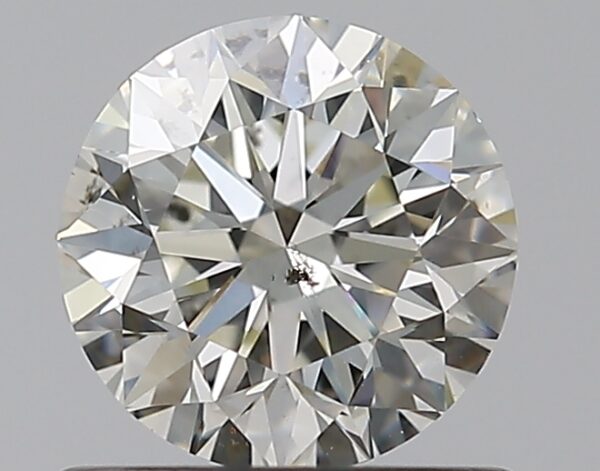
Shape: round
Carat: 0.72
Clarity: SI2
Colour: K
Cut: VG
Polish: EX
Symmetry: EX
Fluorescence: F
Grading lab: GIA
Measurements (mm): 5.61 x 5.64 x 3.62